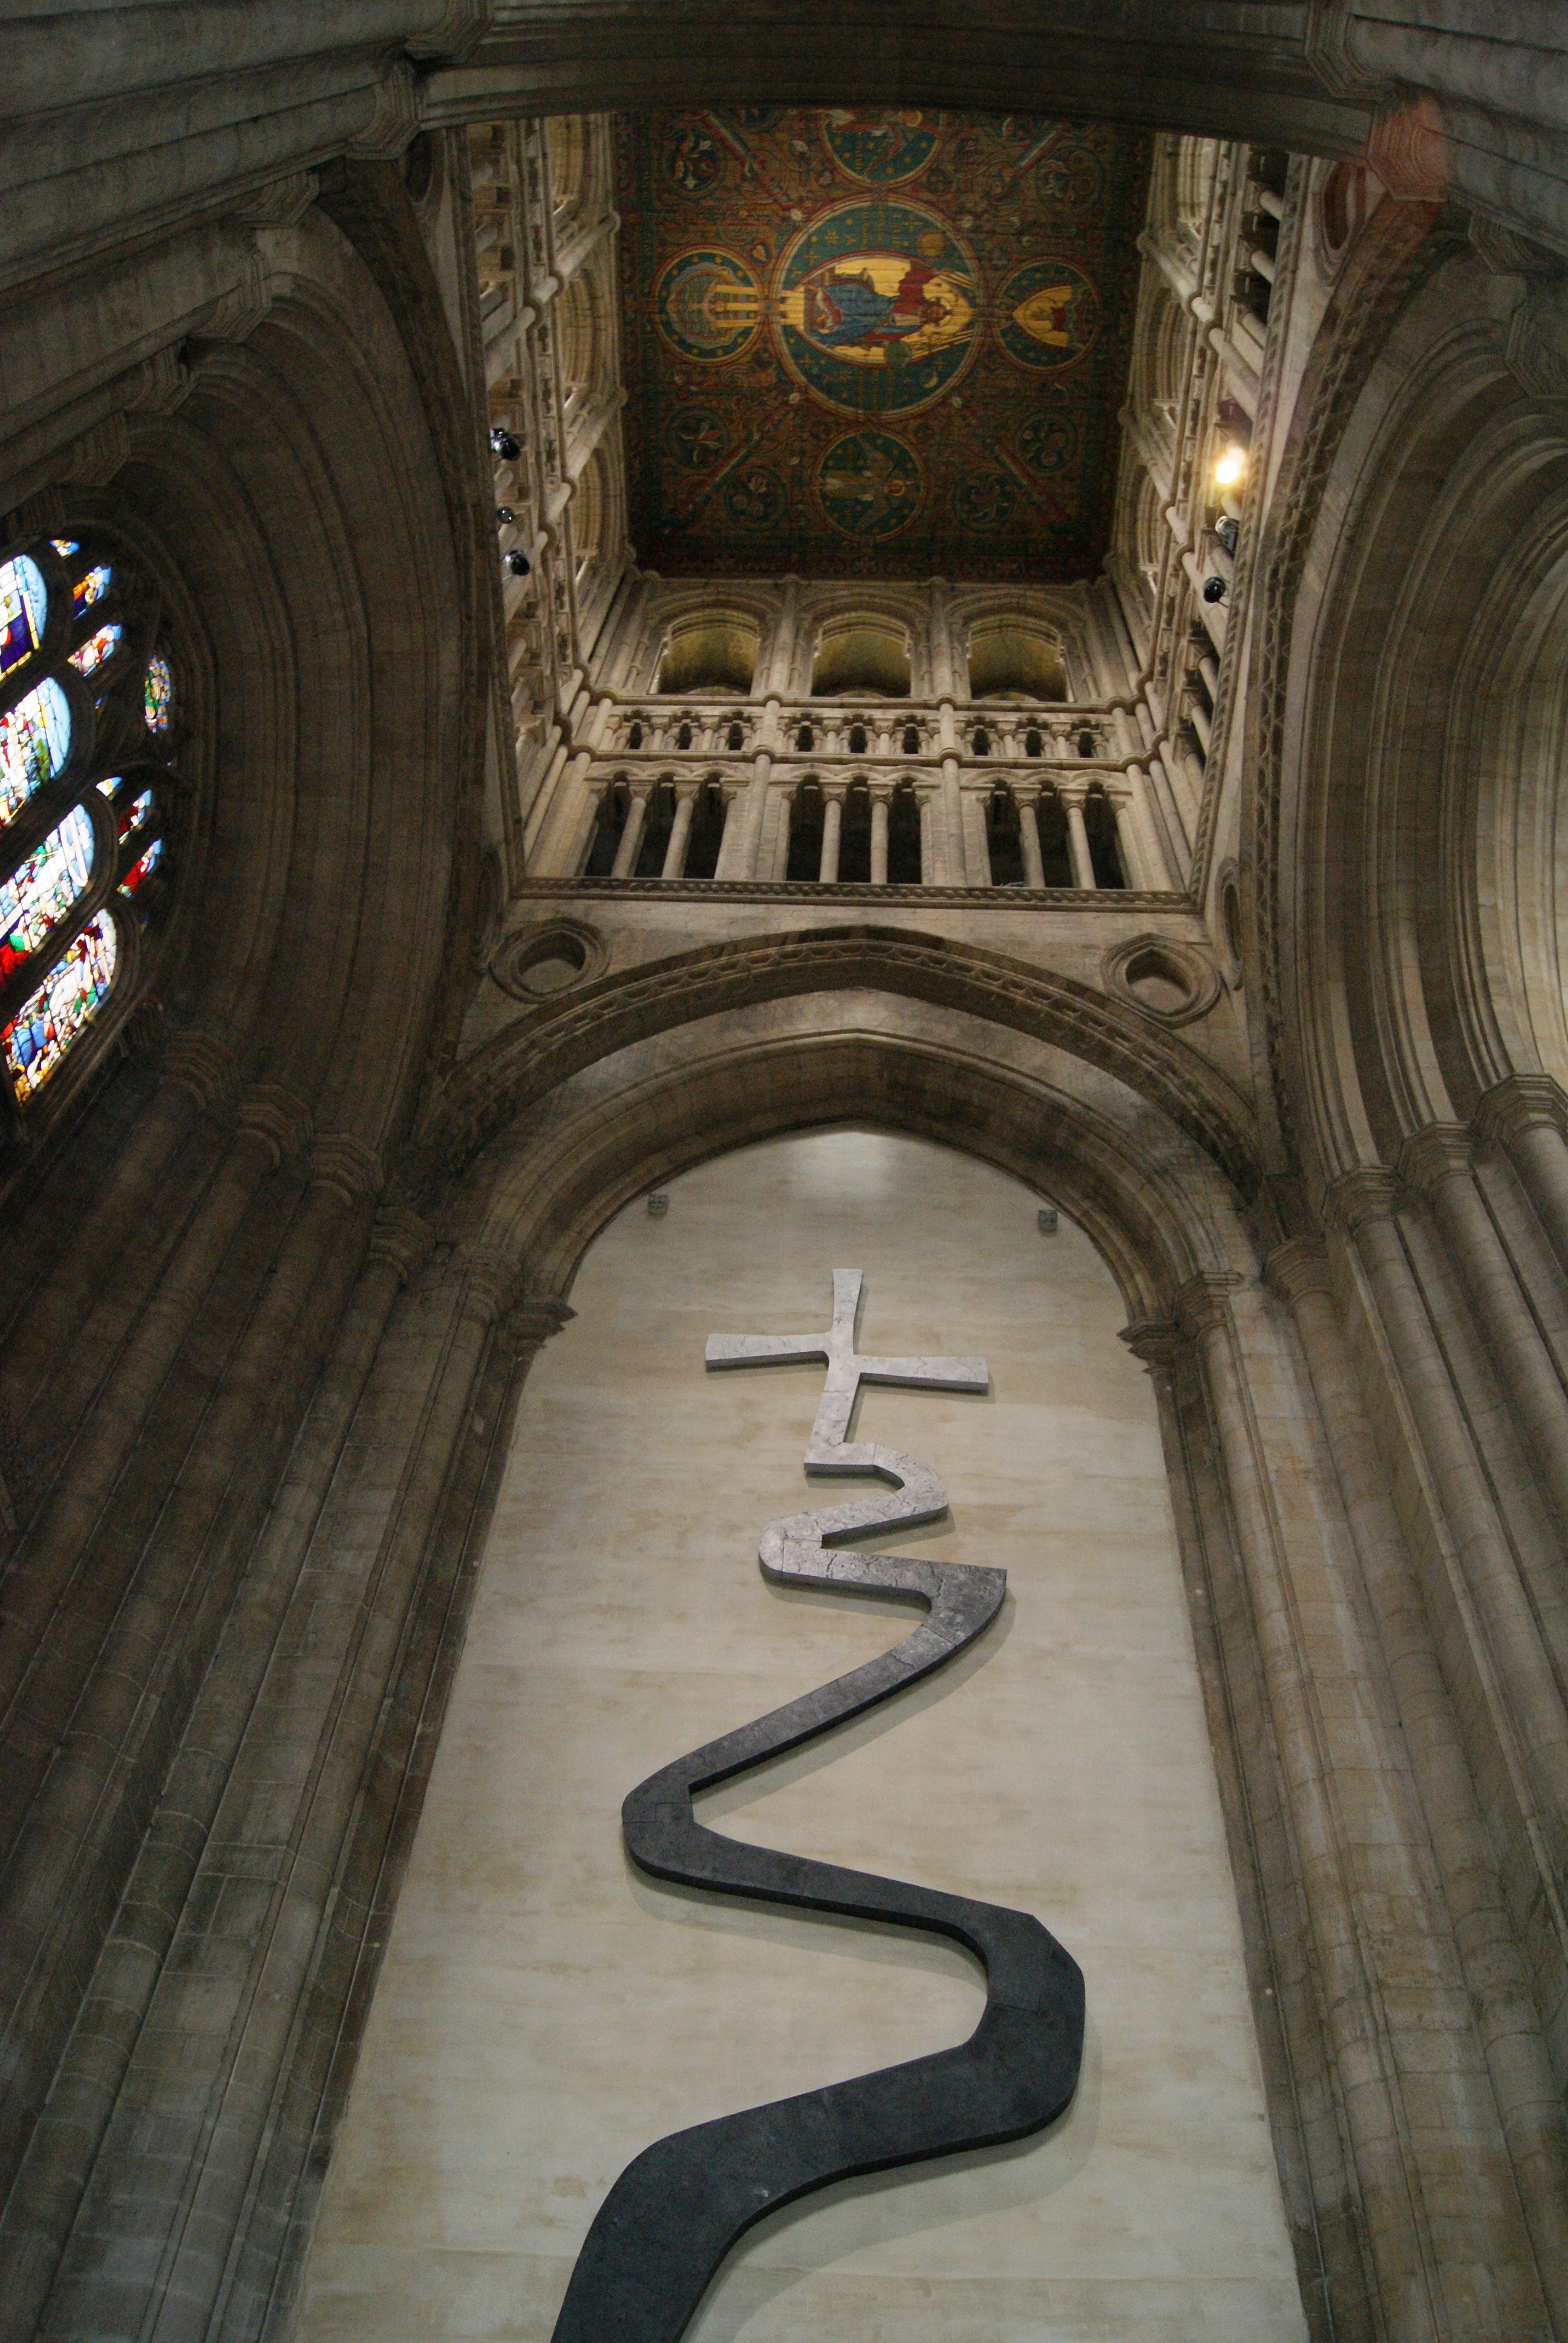
architecture, arch, cathedral, sculpture, art, temple, symmetry, carving, ancient history